Barak Valley

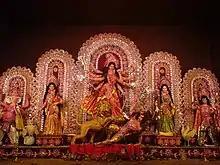
Durga puja celebration in Barak Valley, 2022

Durga puja is one of the major festivals of Barak valley, as the region is home to a large population of Bengalis in Assam. Durga puja is celebrated with great fervour and enthusiasm in every part of the region be it rural or urban areas with great joy and happiness. Annually, on average 2,500 puja pandals have been organised by puja committees throughout the valley, with 300 durga puja pandals are being concentrated in Silchar alone. The festival marks the victory of good over evil.